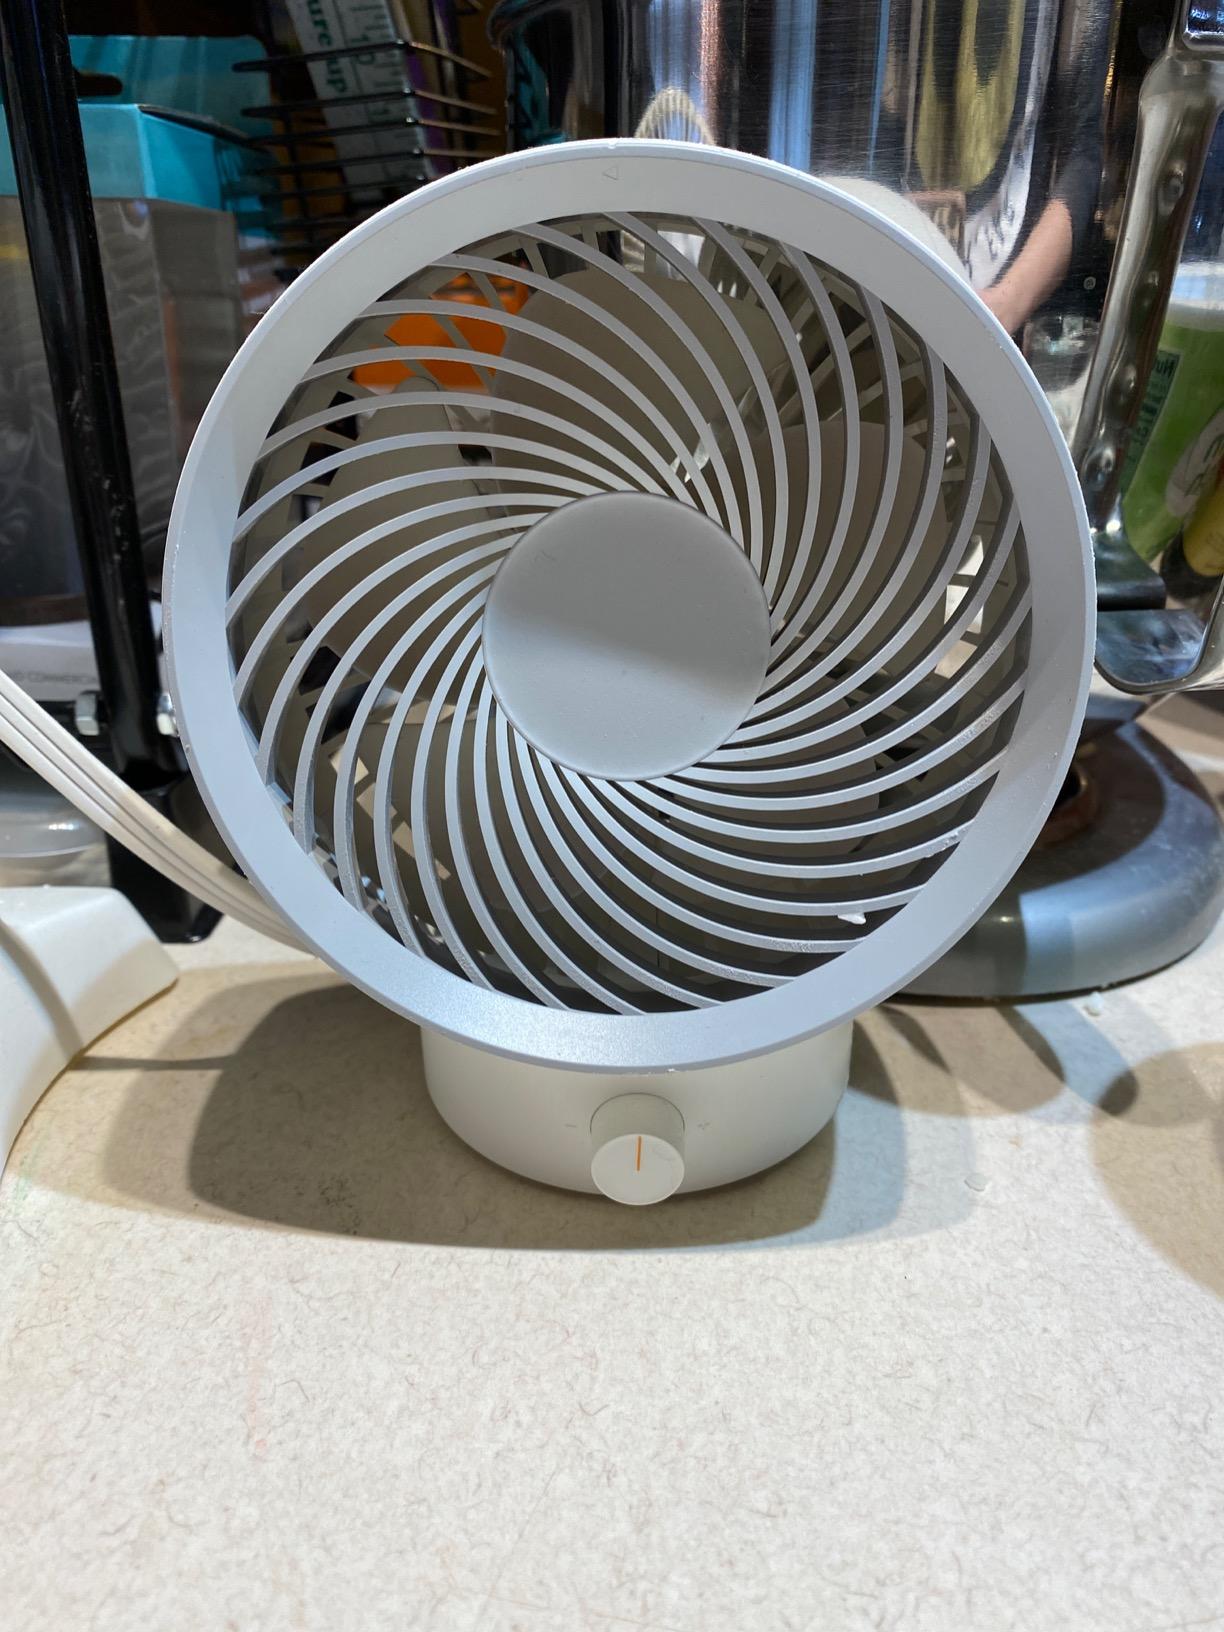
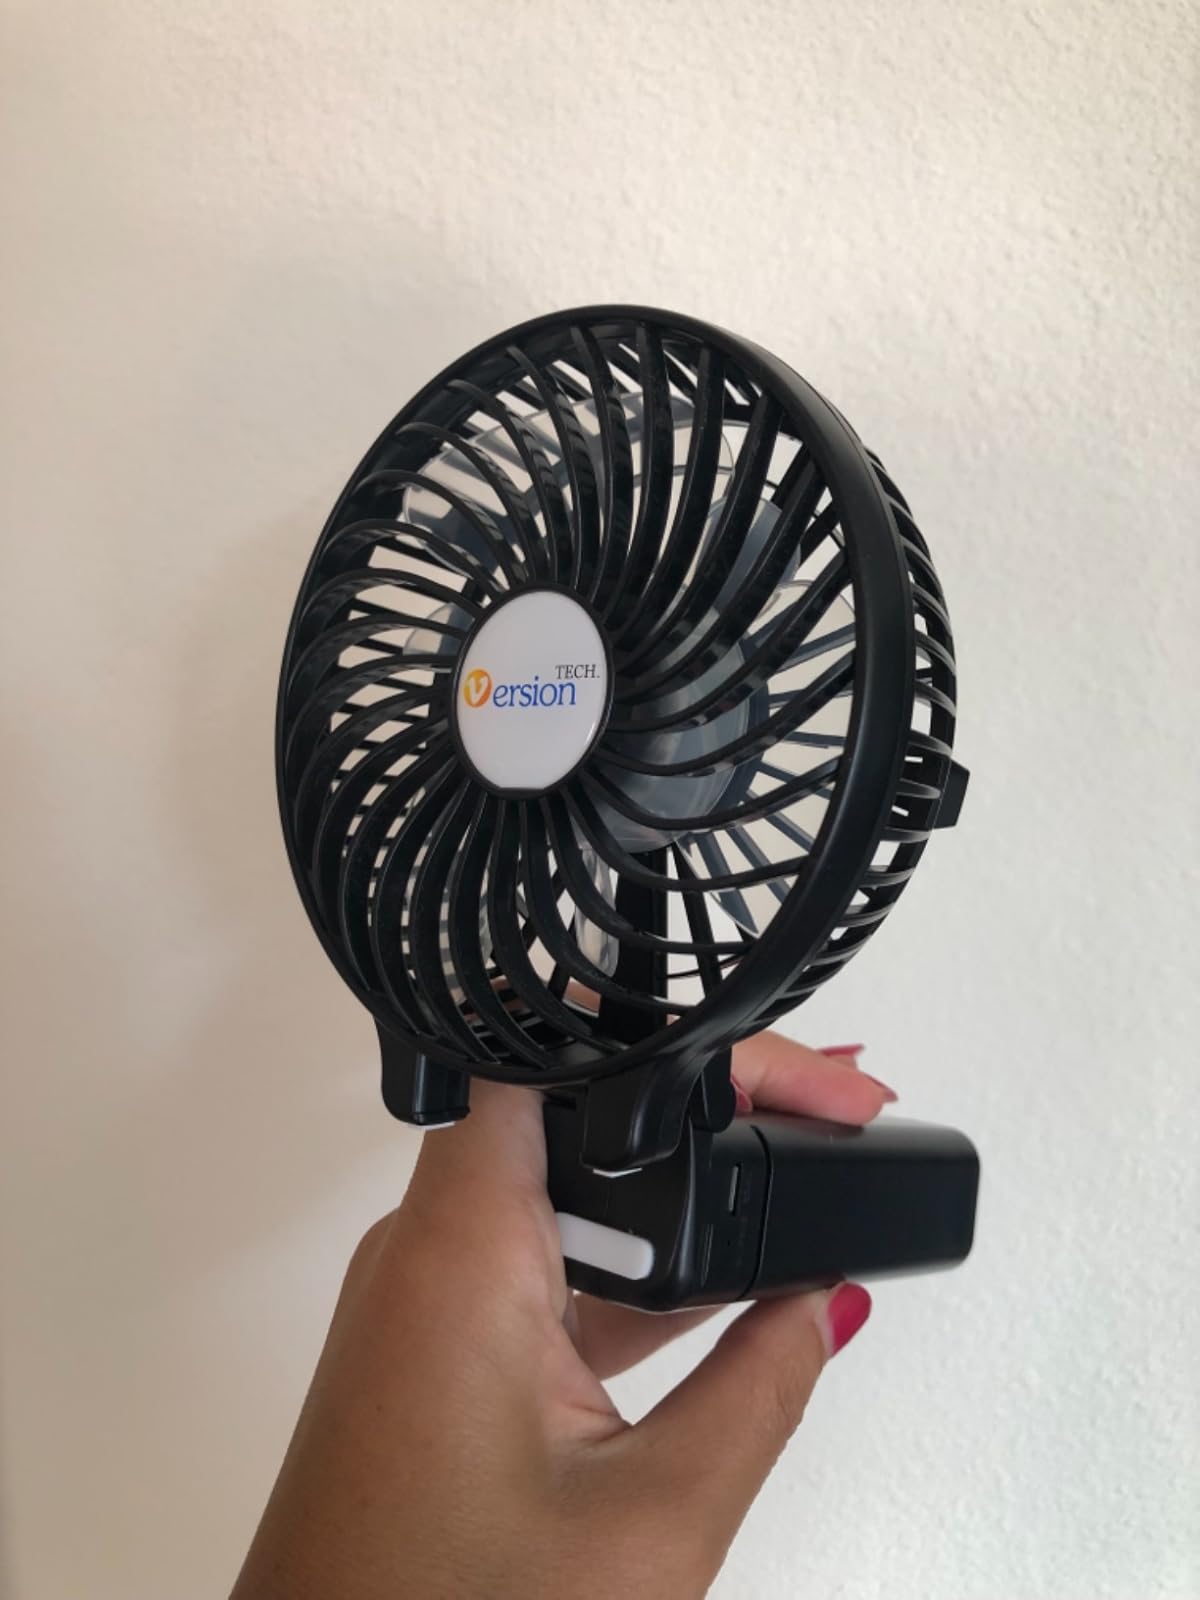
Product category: fan
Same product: no